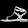
Label: Sandal